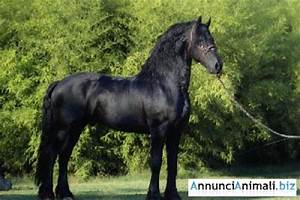
Label: horse